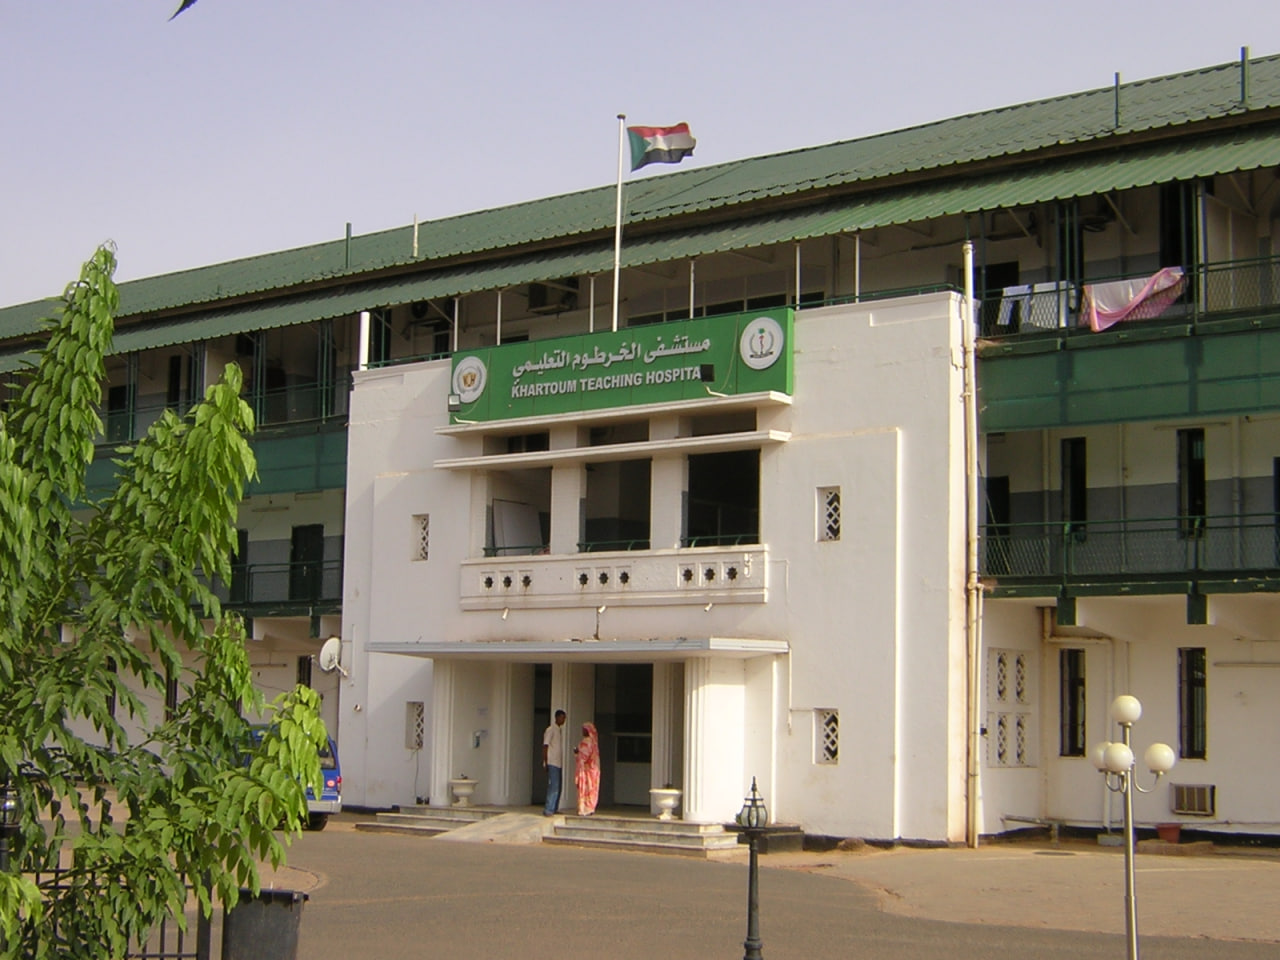
الوصف بالفصحى: رجل وامرأة واقفان أمام باب مستشفى الخرطوم التعليمي
الوصف بالعامية السودانية: راجل ومرة واقفين قدام باب مستشفى الخرطوم التعليمي
التصنيف: Public Spaces & Infrastructure